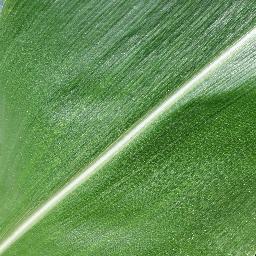
Label: Corn___healthy